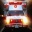
Label: ambulance